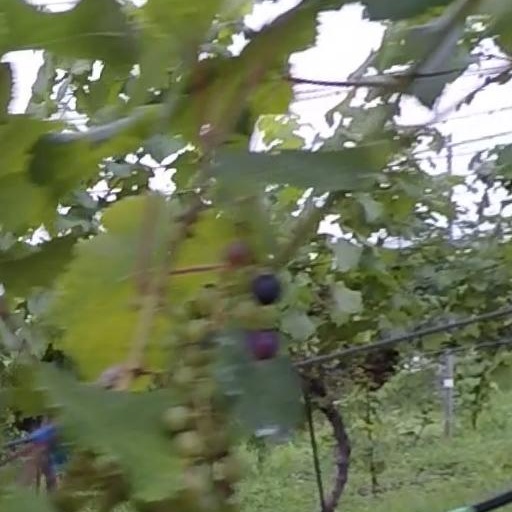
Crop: grape